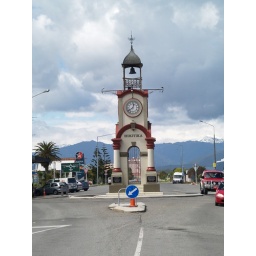
This the the clock tower in a small town along the glacier highway where we stopped for lunch.